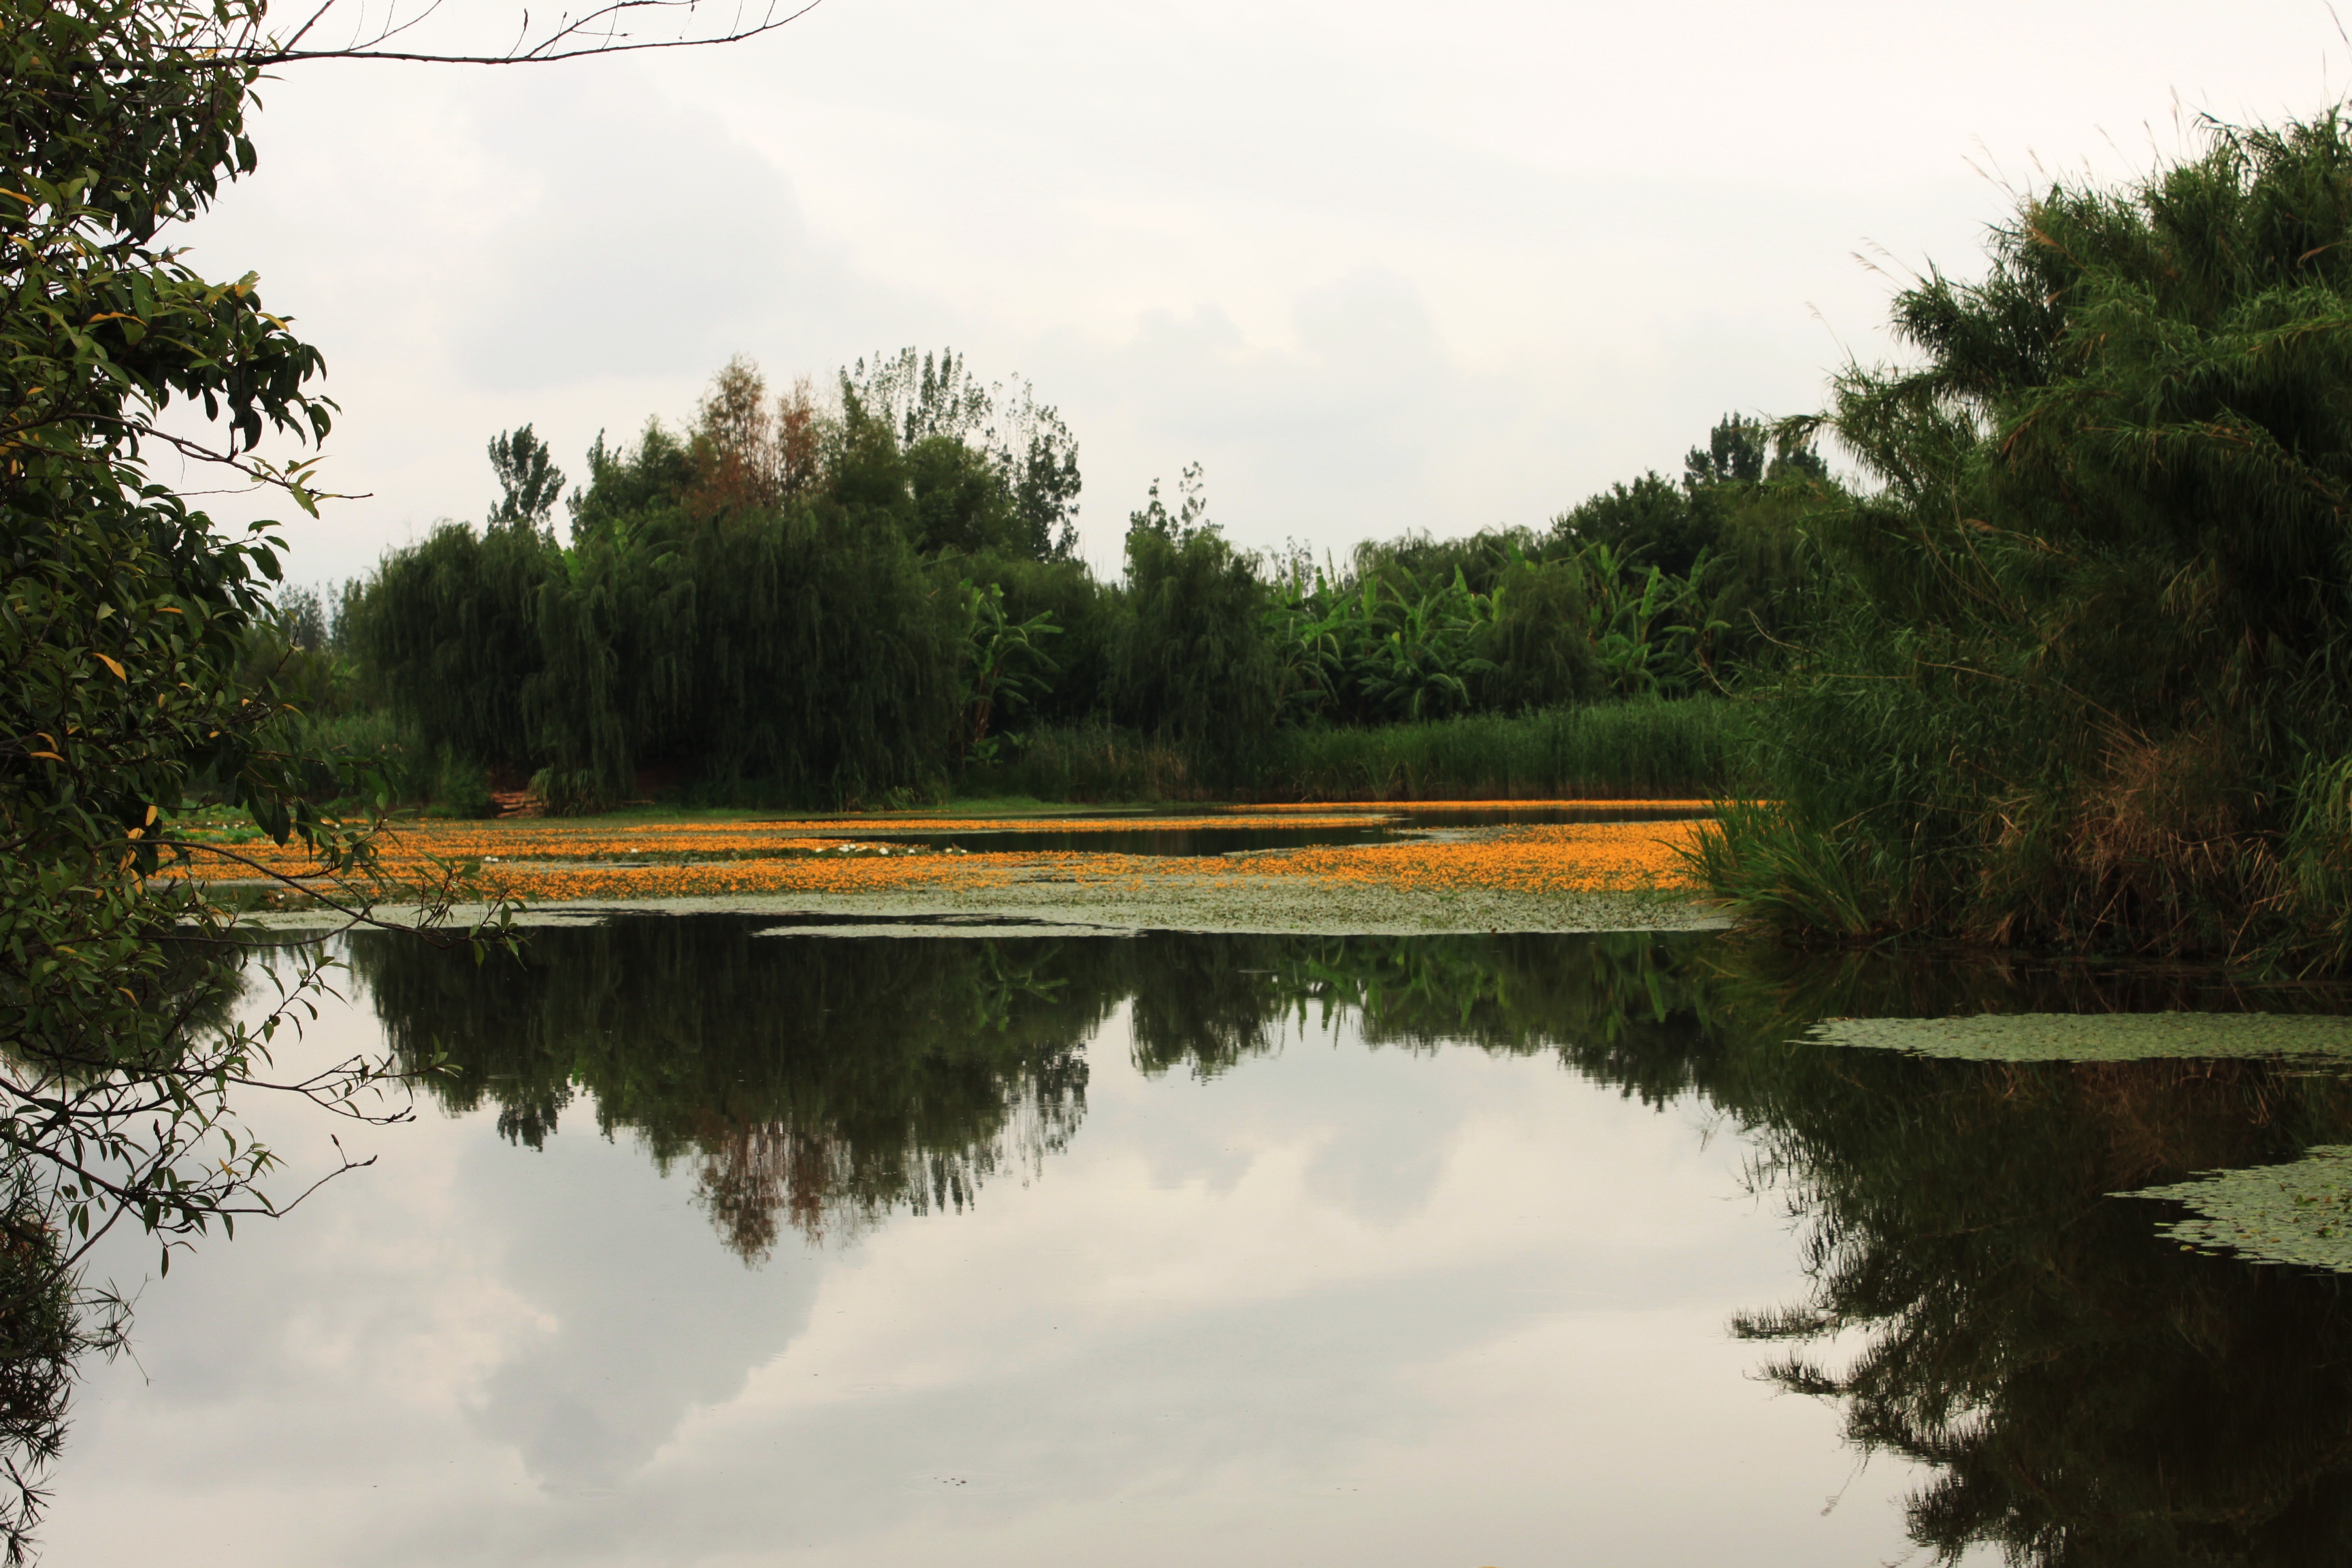
landscape, tree, water, nature, marsh, sky, lake, river, pond, reflection, natural, space, reservoir, waterway, surface, wetland, habitat, rural area, fish pond, woody plant, bayou